Las Vegas Convention Center

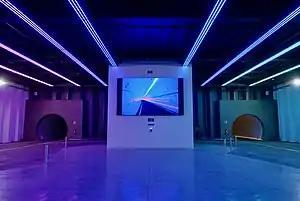
The Las Vegas Convention Center Loop

Construction of an underground Las Vegas Convention Center Loop, people mover by The Boring Company began in late 2019 to reduce walking times within the center. Twin tunnels opened in June 2021 at a cost of $53 million with three stations 40 feet below the surface, shuttling passengers in conventional, human-driven Tesla vehicles. While the long-term goal of the system is to have autonomous vehicles operating at higher speeds, as of May 2021 no date has been set for this.